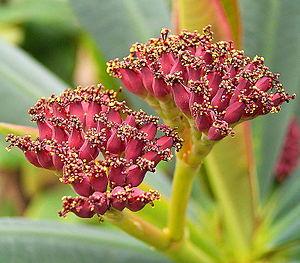
Euphorbia pachypodioides est une espèce de plantes de la famille des Euphorbiacées endémique de Madagascar.